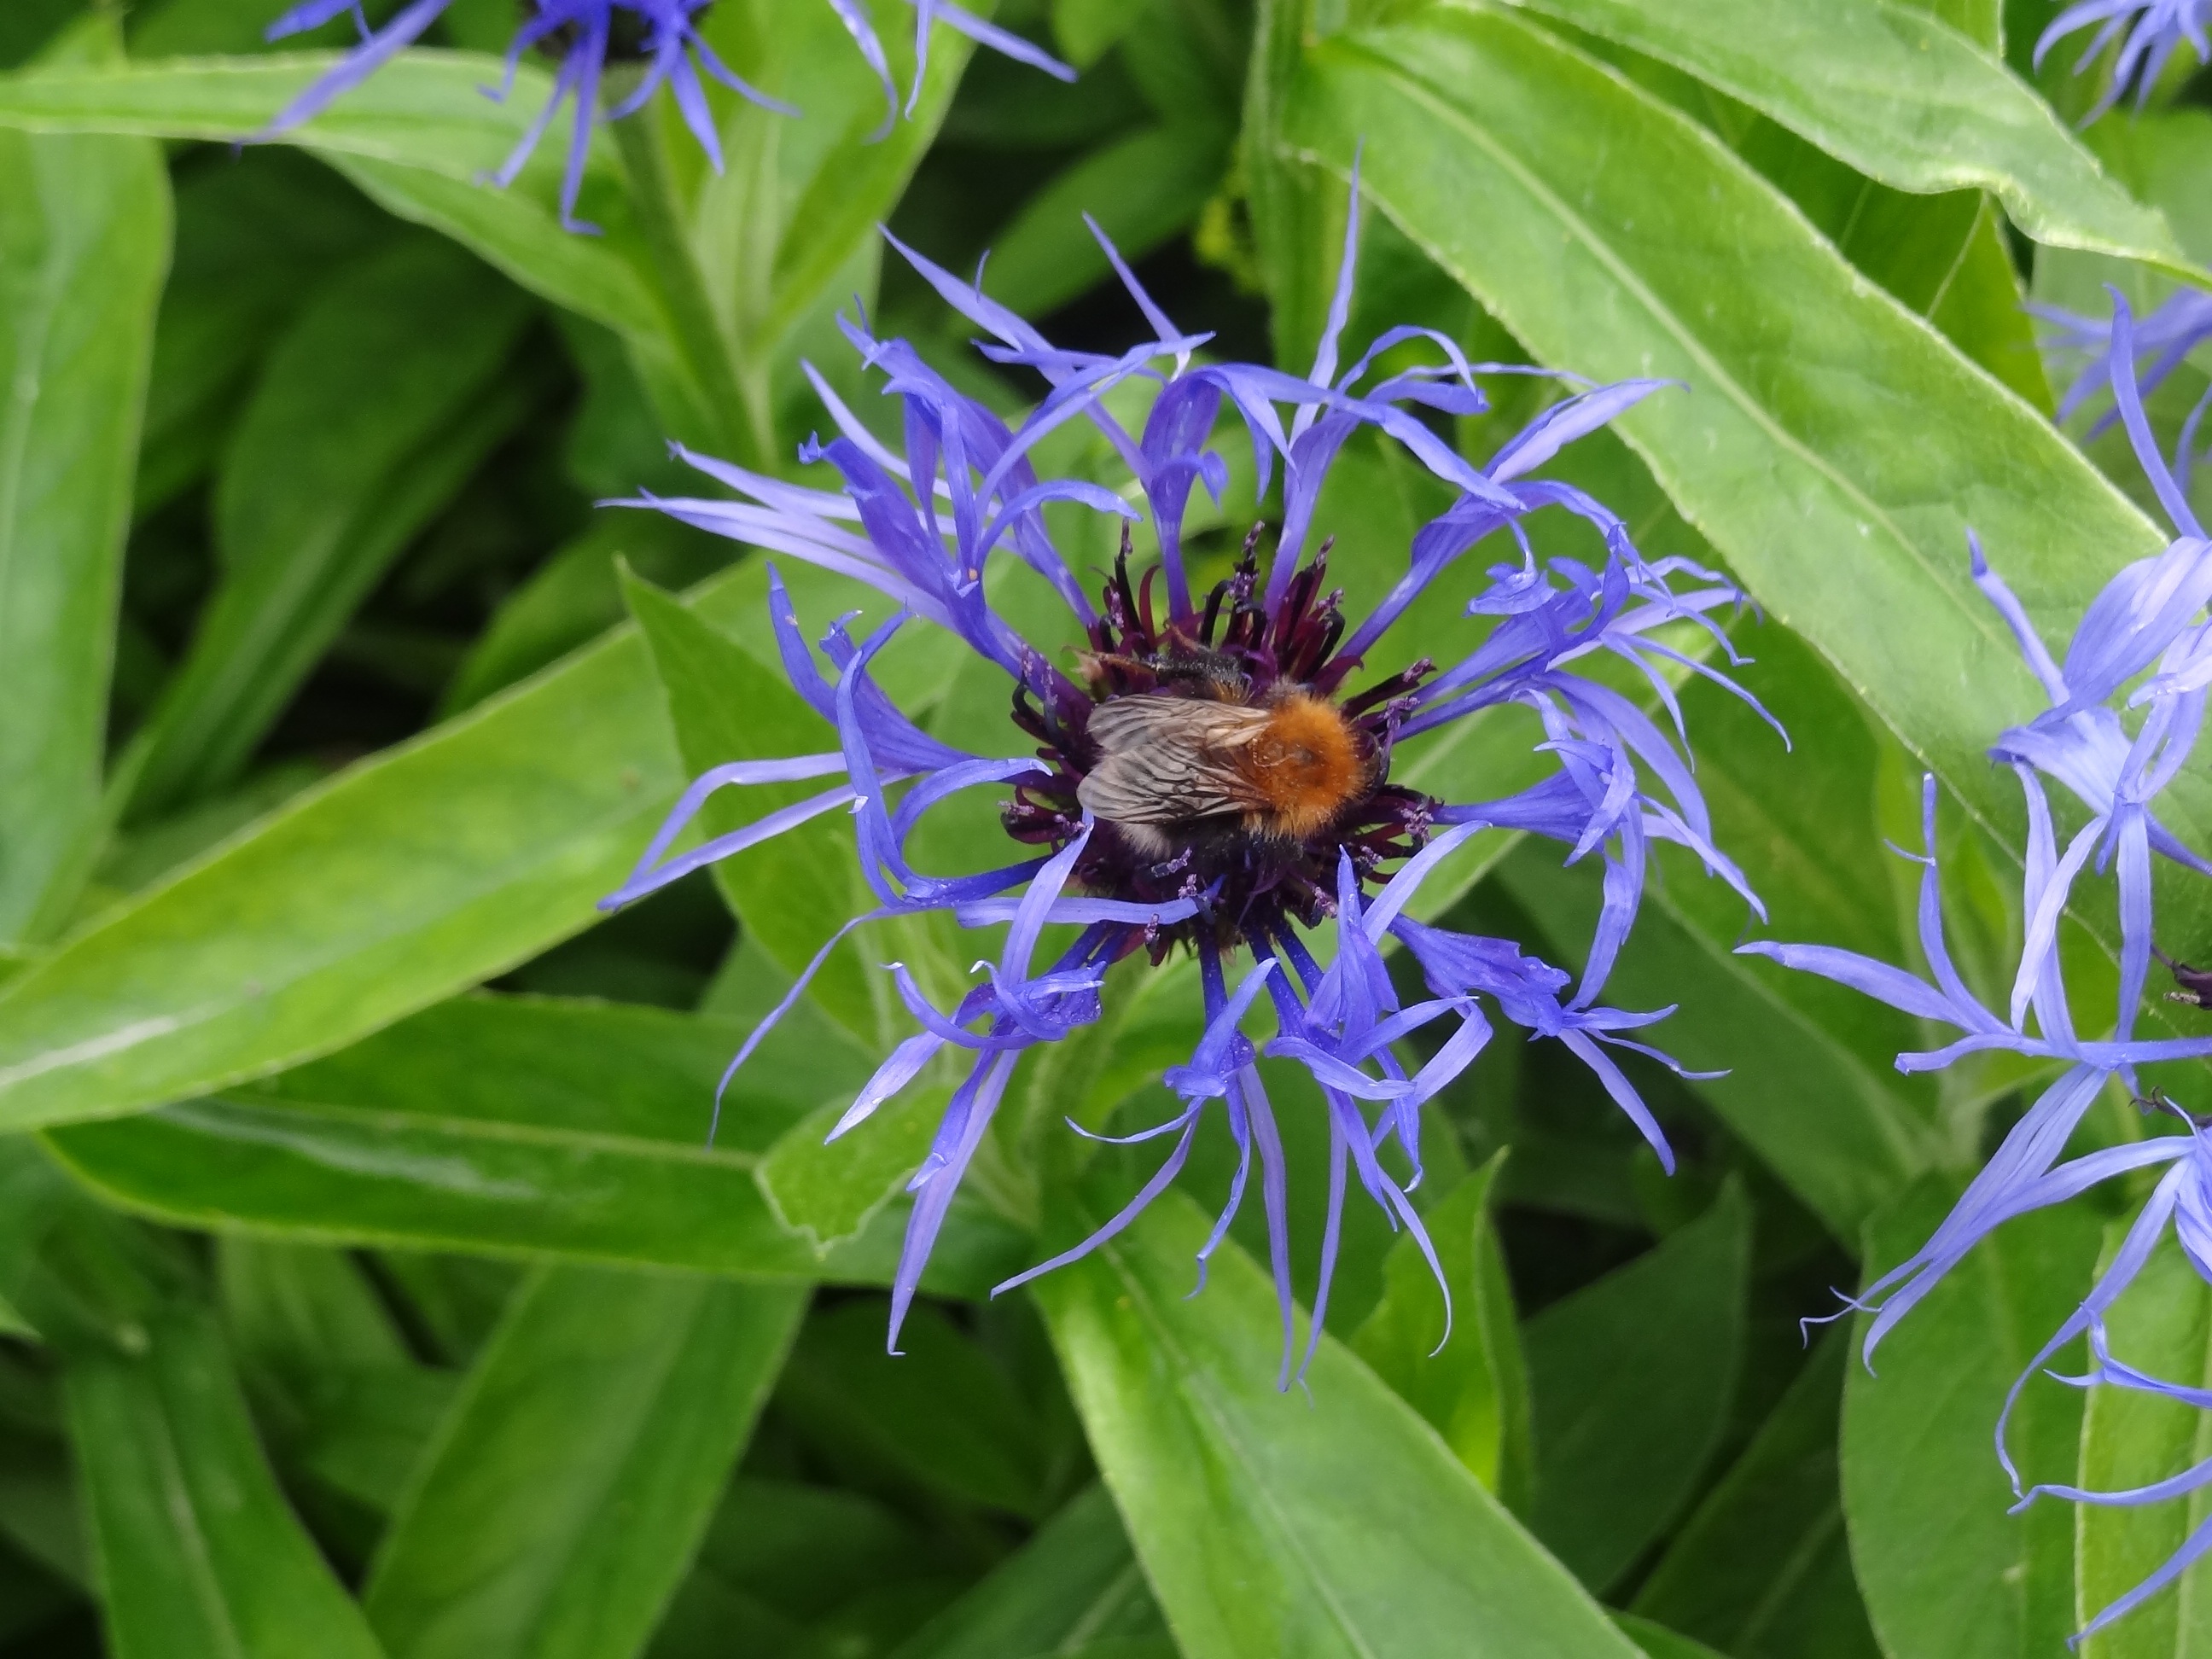
plant, flower, purple, jungle, insect, botany, flora, fauna, invertebrate, wildflower, bee, thistle, bumblebee, nectar, macro photography, honey bee, membrane winged insect